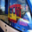
Label: bus